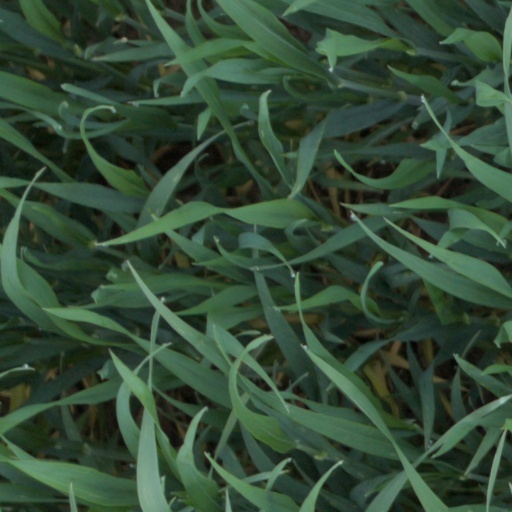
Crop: wheat